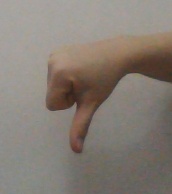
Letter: waw